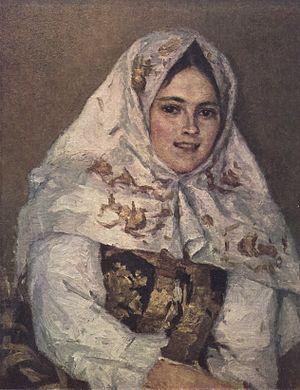
La Belle Sibérienne. Portrait D' E. A. Ratchkovskaïa. 1891.